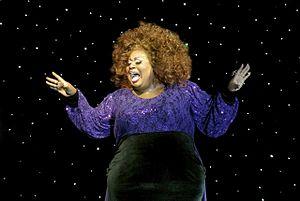
Timothy Wilcots, plus connu sous le nom de scène Latrice Royale, est une drag queen américaine, principalement connu pour son apparition dans la quatrième saison de RuPaul's Drag Race, où elle obtient le titre de Miss Congeniality, ainsi que dans la première et la quatrième saison de RuPaul's Drag Race: All Stars.